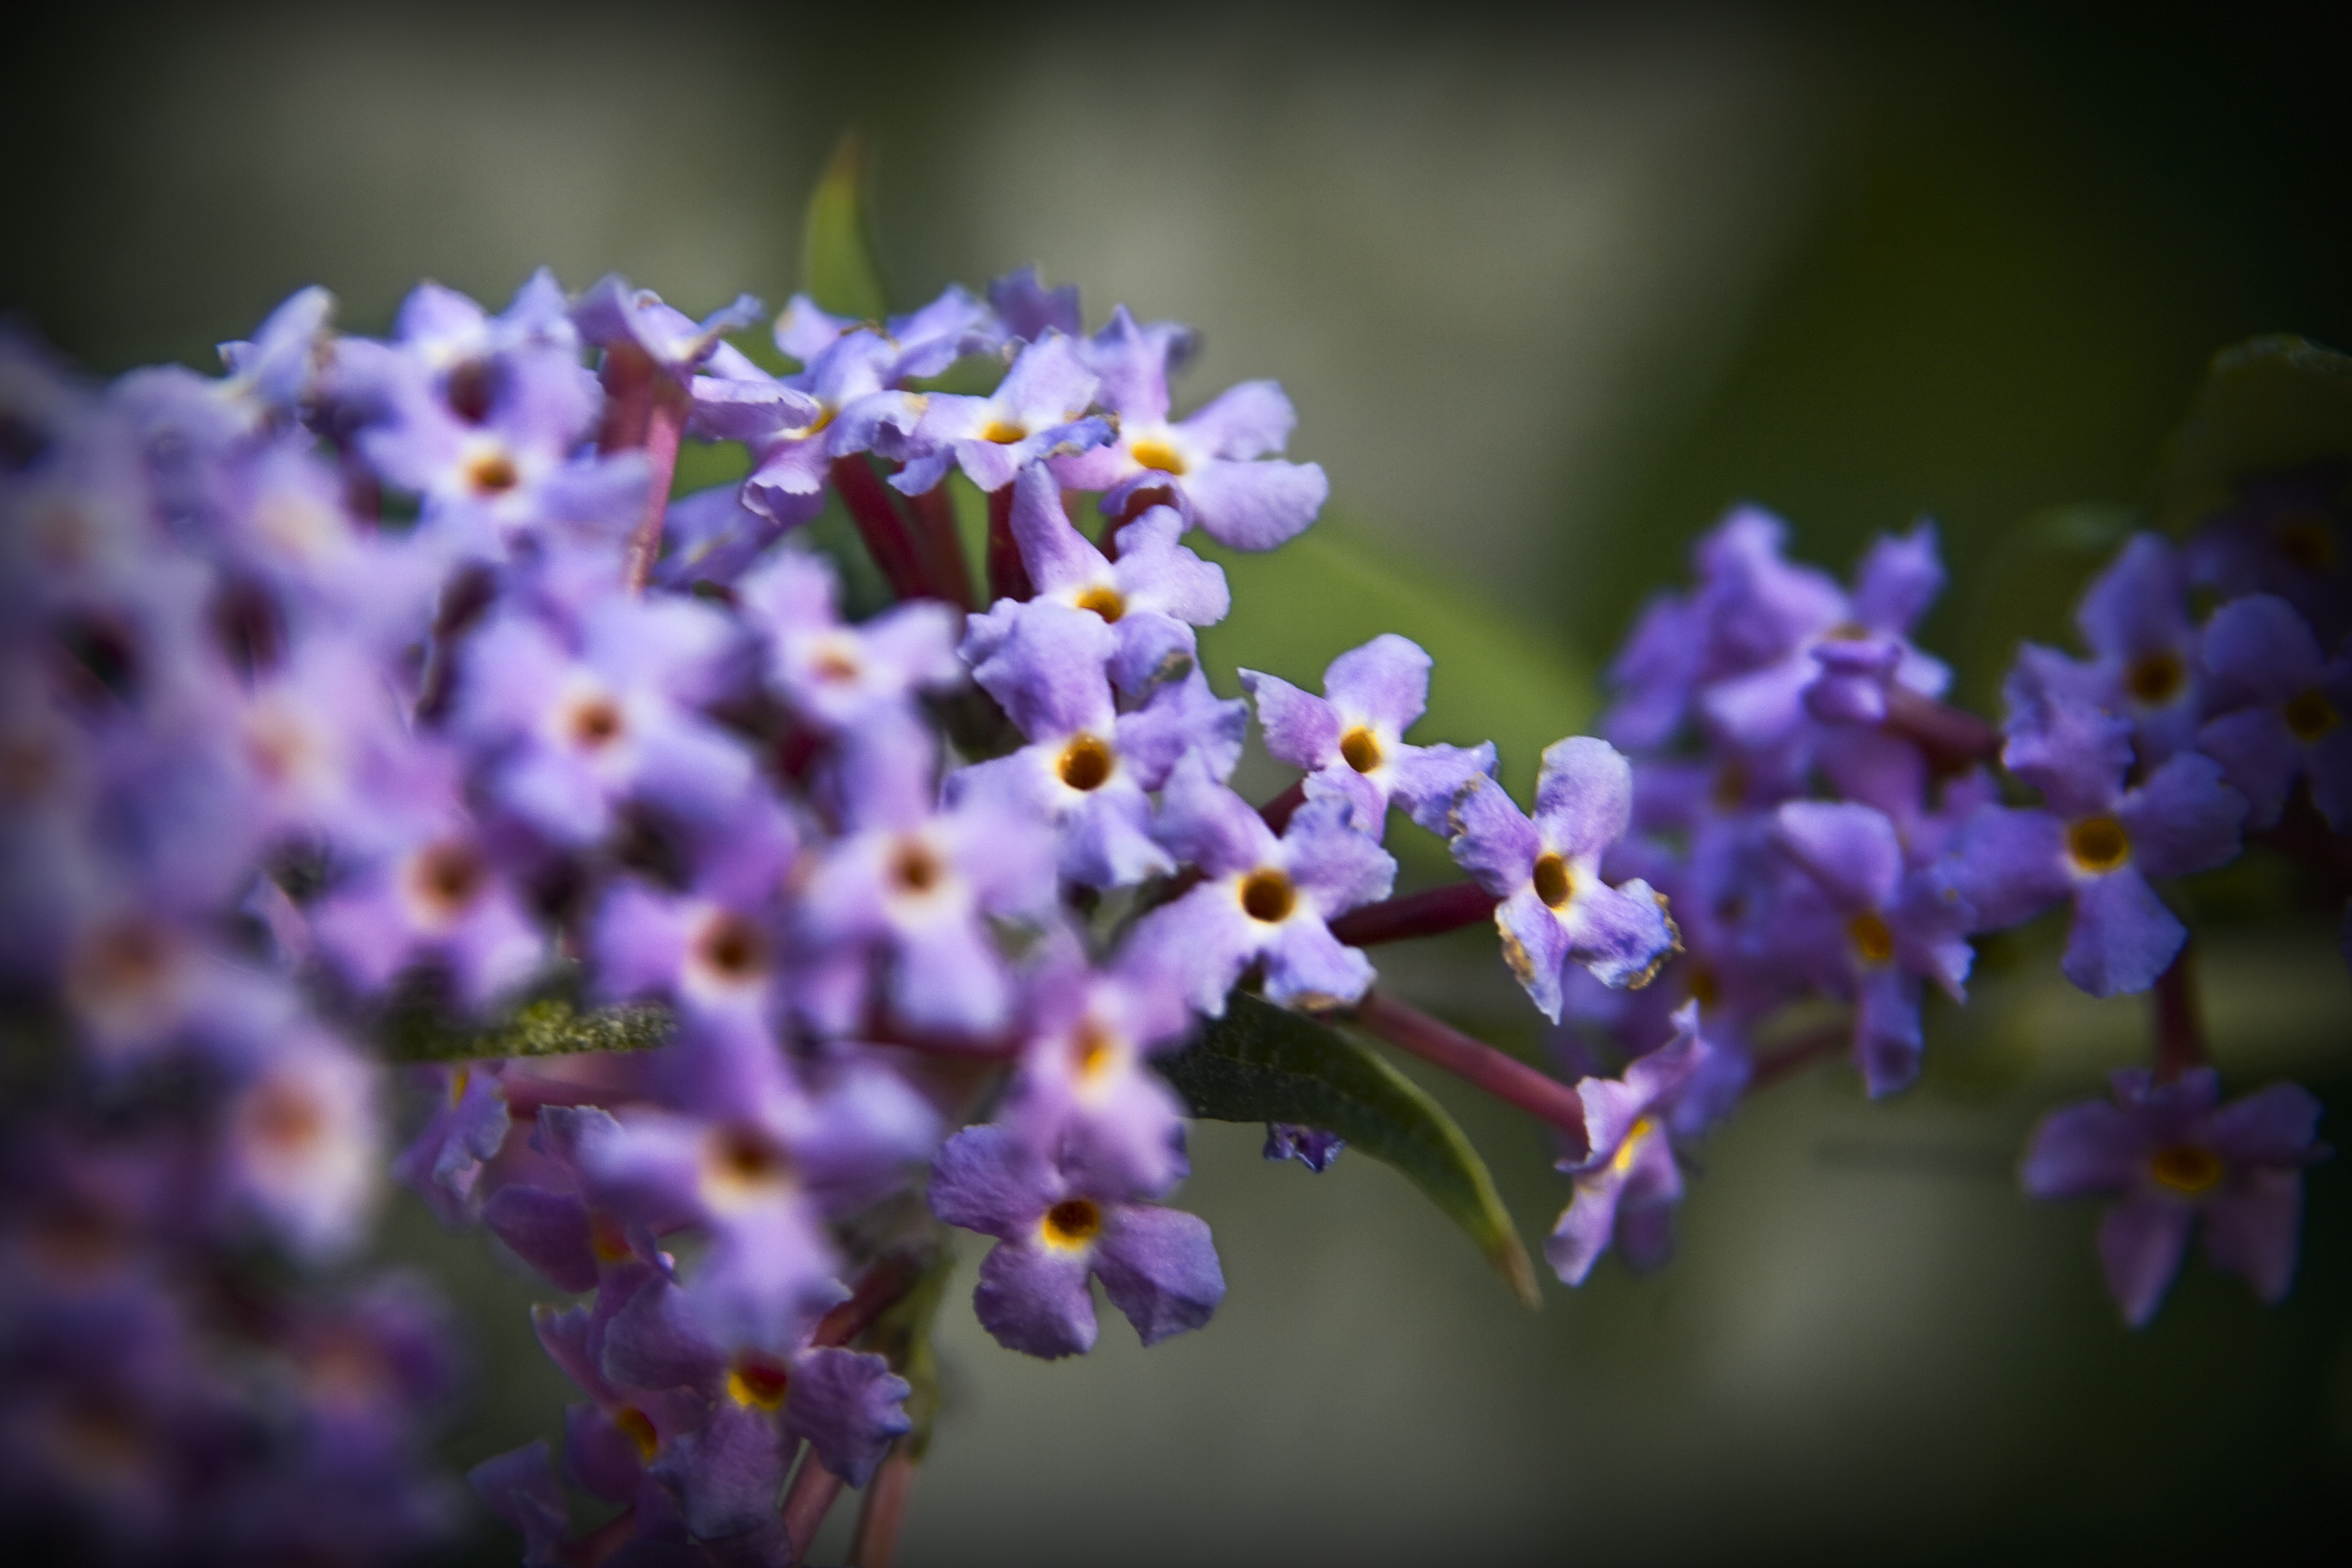
nature, blossom, plant, photography, flower, purple, petal, botany, blue, flora, wildflower, flowers, close up, eye, lilac, macro photography, flowering plant, land plant, english lavender